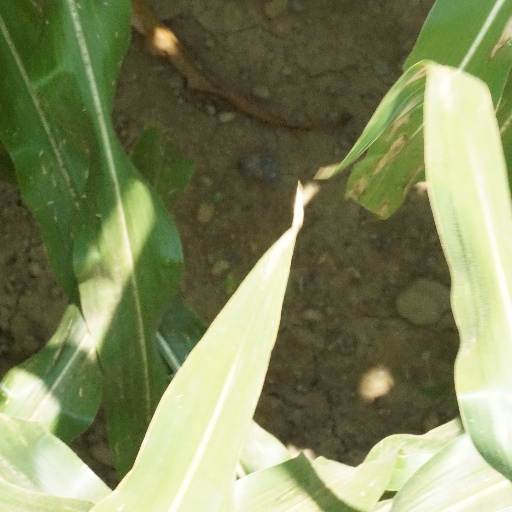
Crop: maize; corn